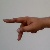
The image shows a hand gesture representing the letter 'P' in Indian Sign Language.